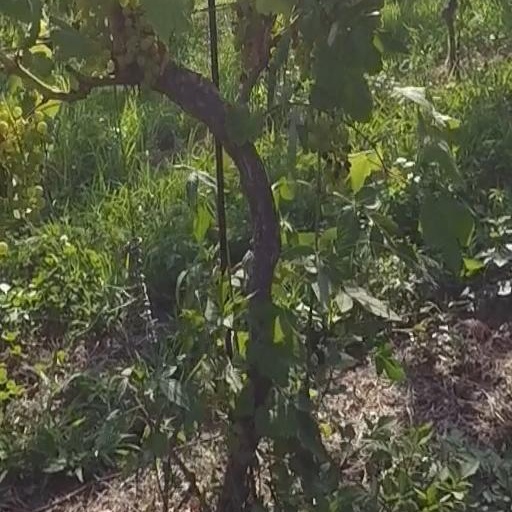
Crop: grape